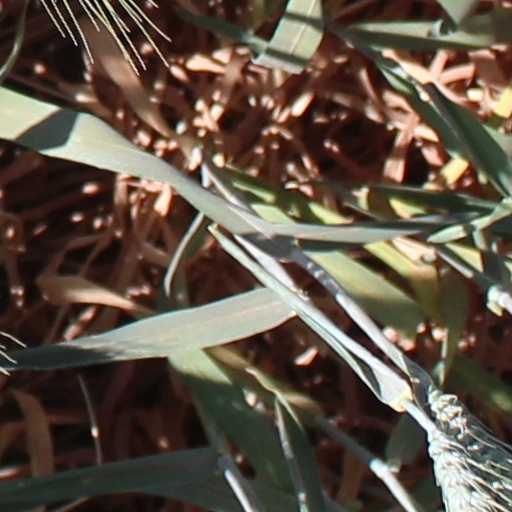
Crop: wheat